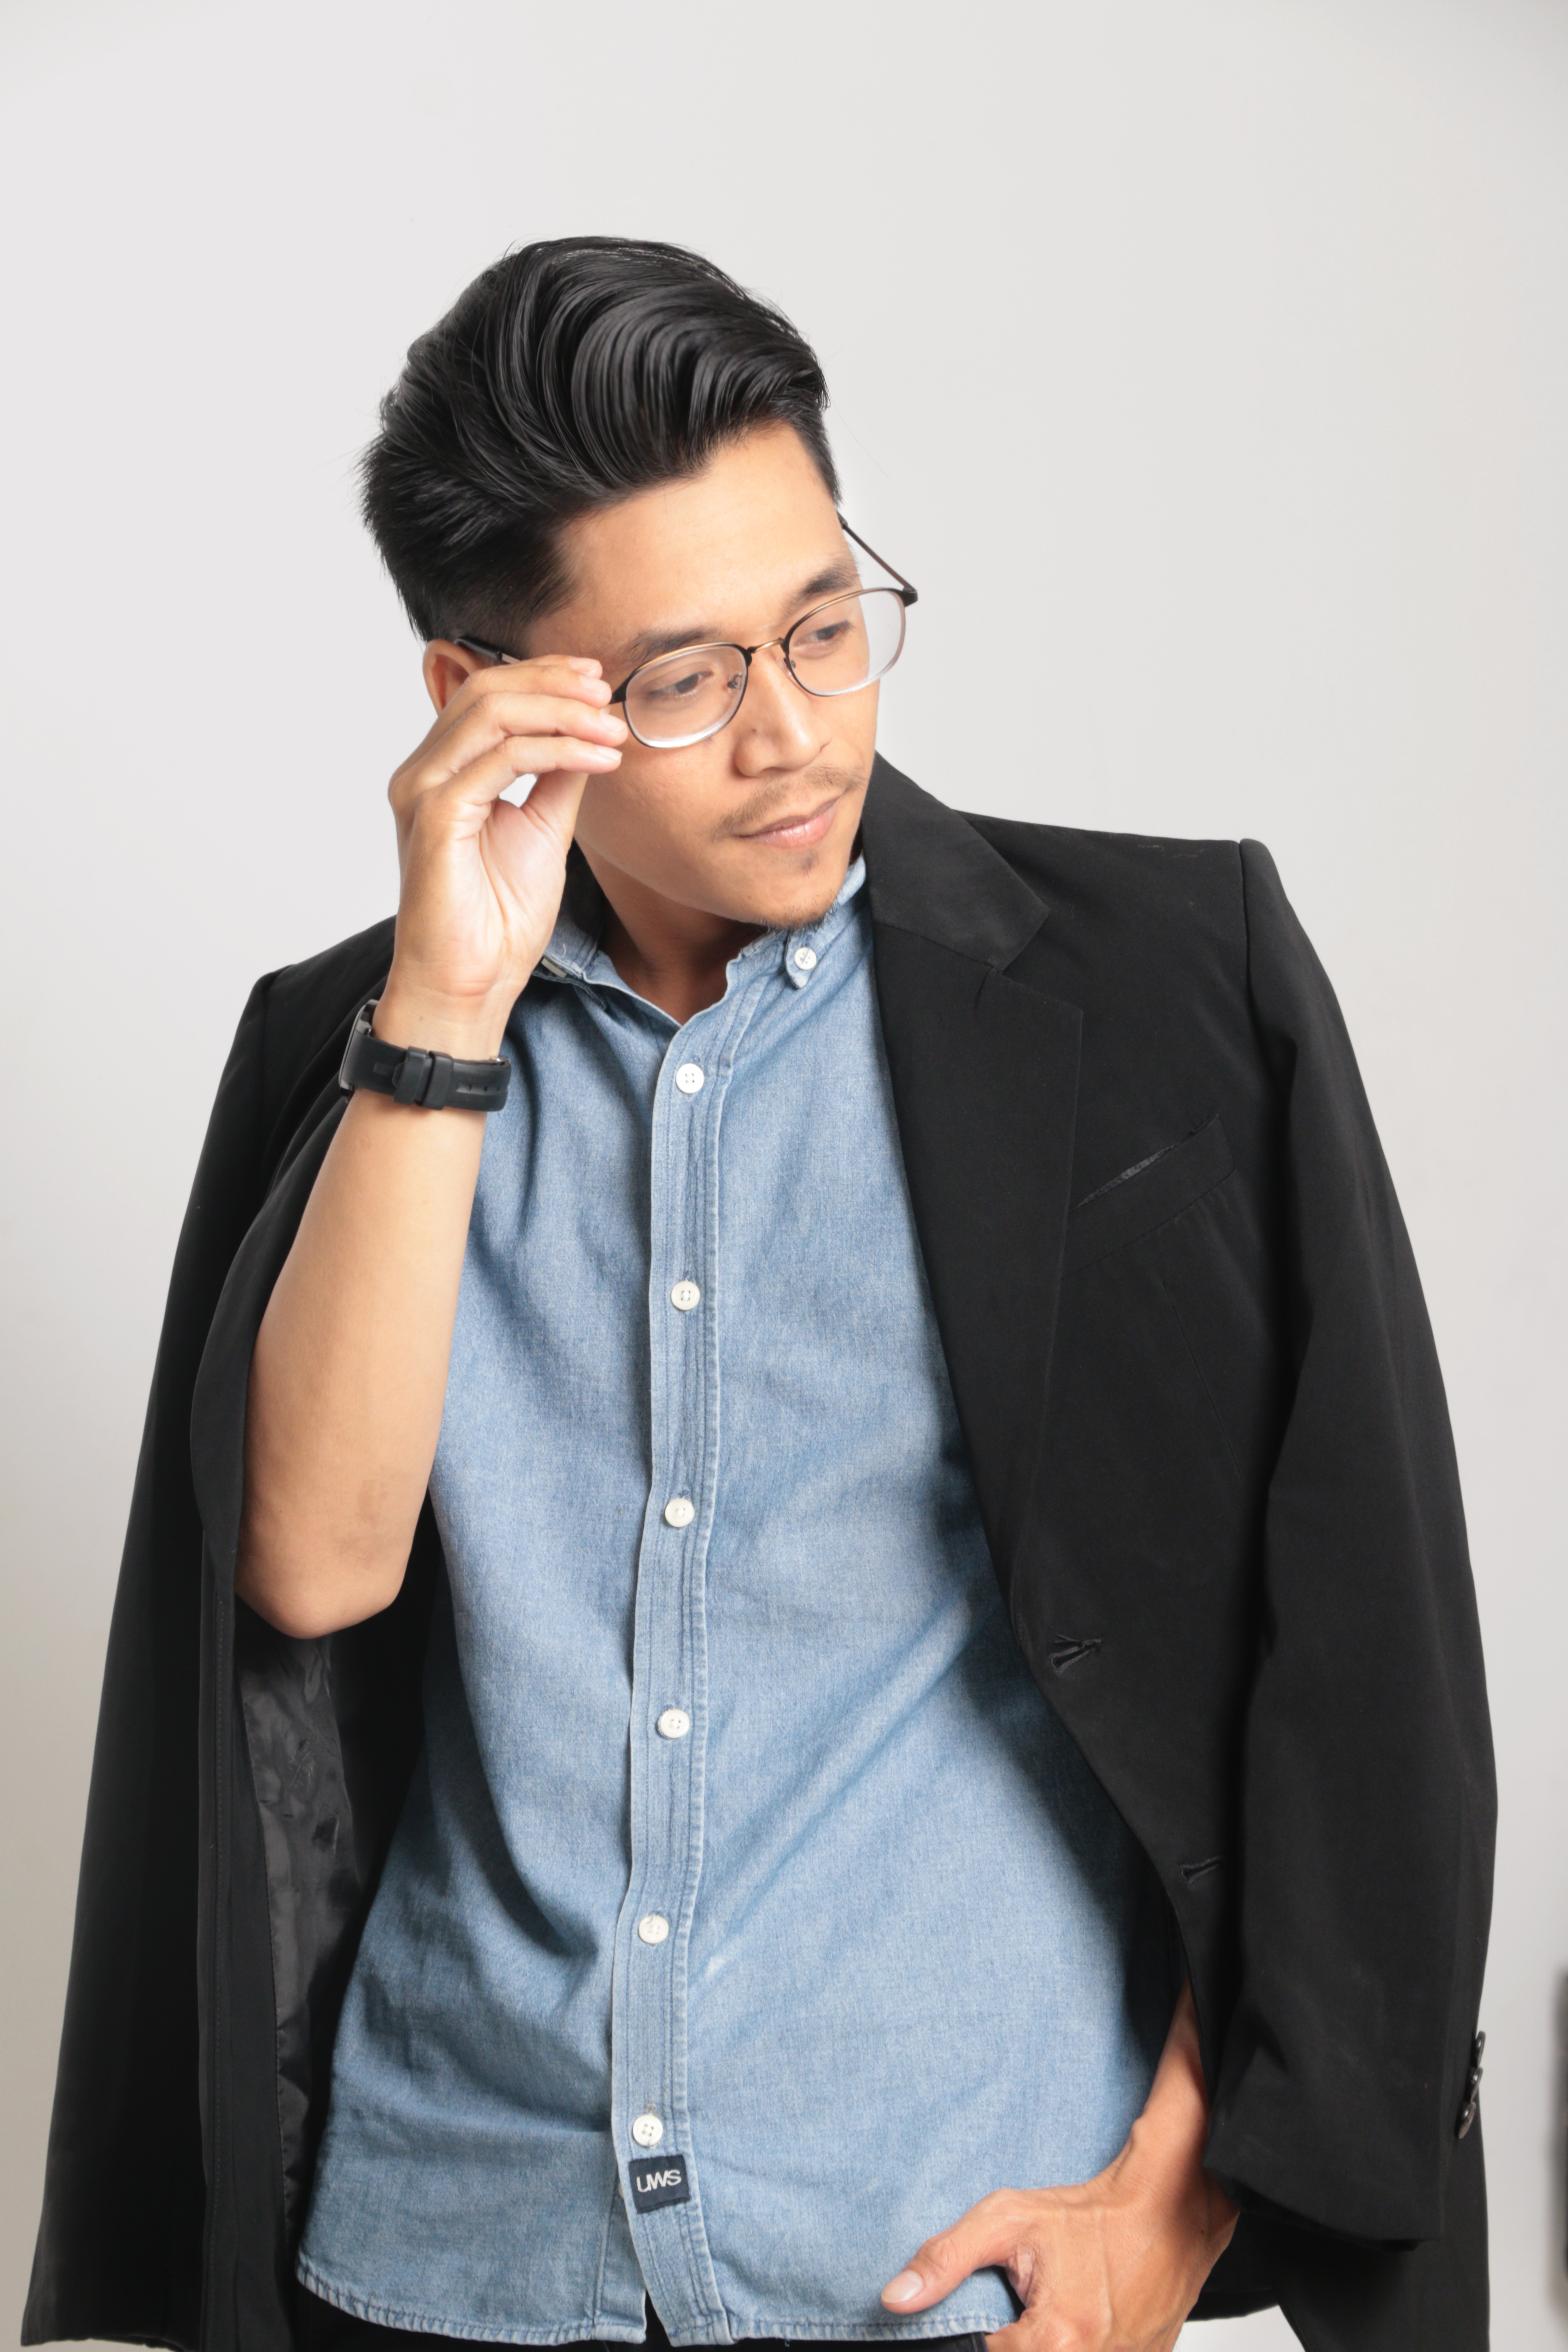
model, man, clothing, outerwear, forehead, suit, eyewear, white collar worker, shoulder, gentleman, formal wear, glasses, blazer, cool, black hair, neck, jacket, businessperson, jeans, sleeve, tie, photography, top, dress shirt, denim, shirt, gesture, vision care